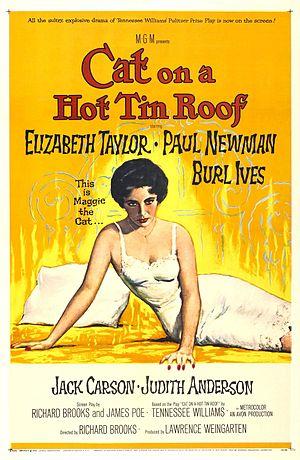
La Chatte sur un toit brûlant est un film de Richard Brooks sorti en 1958, d'après la pièce de théâtre du même nom de Tennessee Williams, créée à Broadway en 1955 dans une mise en scène d'Elia Kazan.